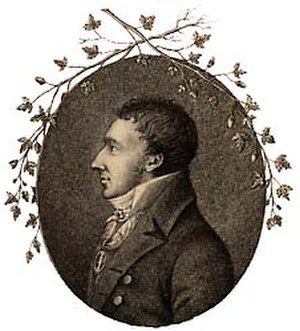
Erik Acharius
Erik Acharius var en svensk botaniker, læge, naturhistoriker og tegner.